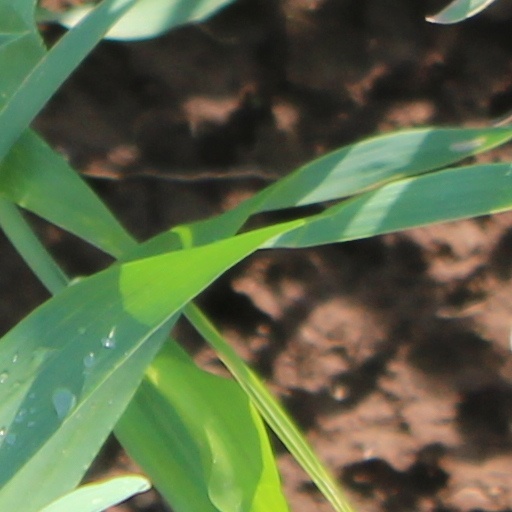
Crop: wheat